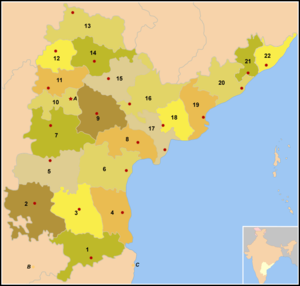
Le District de Nellore est l'un des 23 districts de l'état indien d'Andhra Pradesh. Nellore est réputée pour ses rizières.